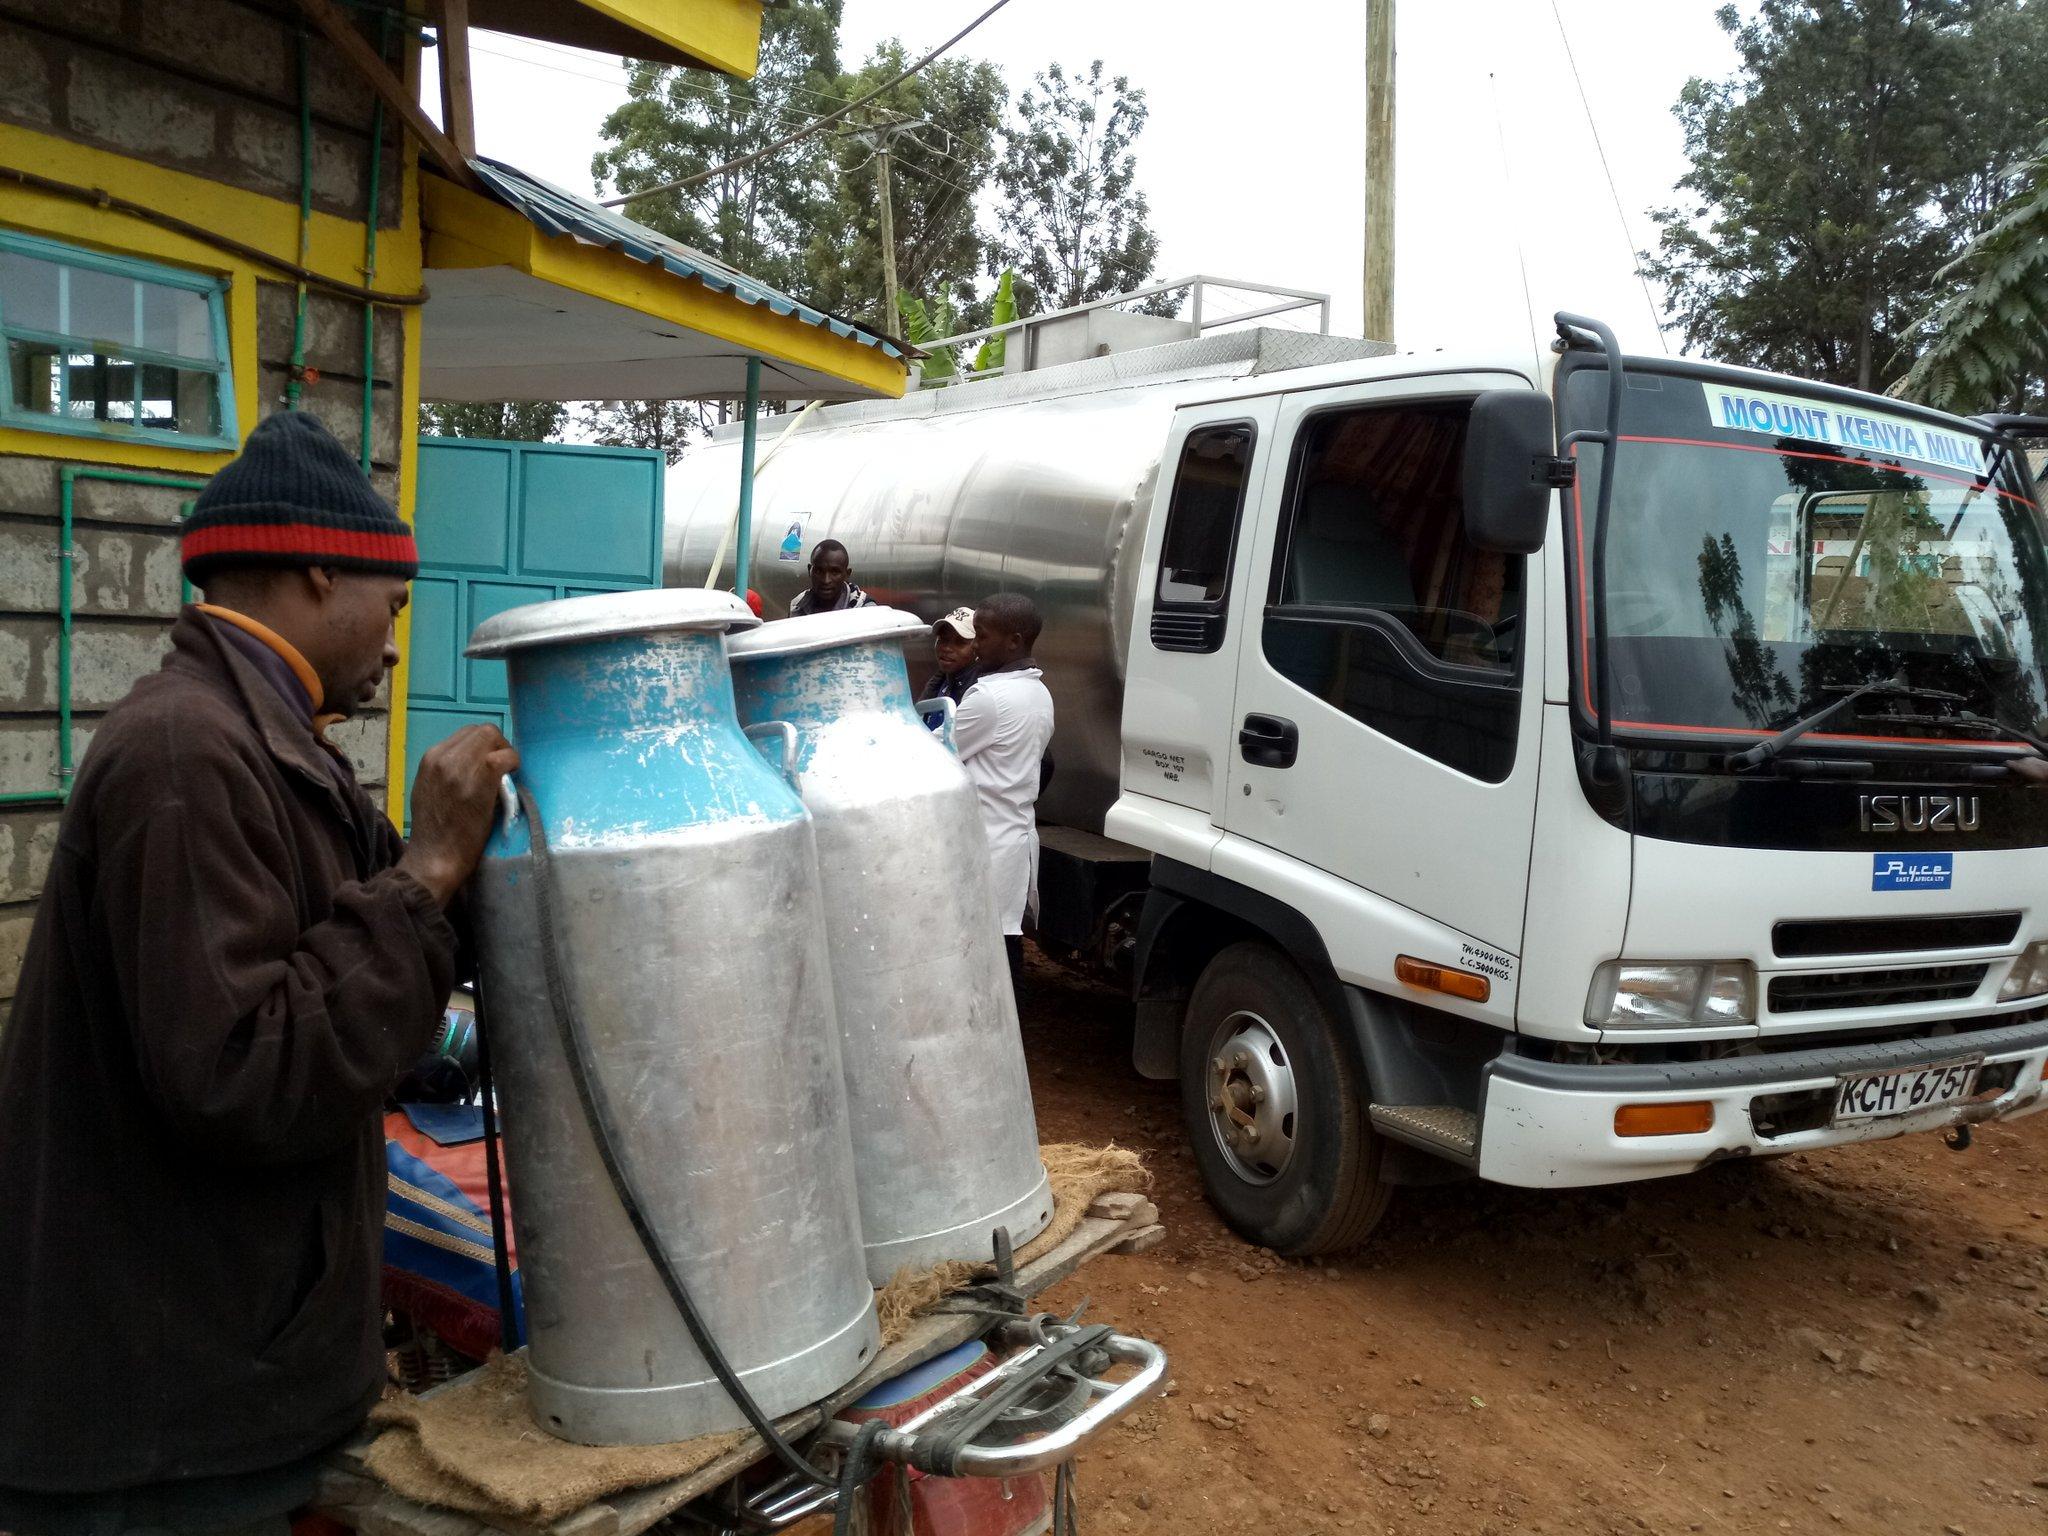
Mwanaume aliyevalia kofia nyeusi na sweta ya kahawia anashughulikia makopo makubwa ya maziwa yaliyoachwa karibu na trakta akiwa karibu na lori kubwa ya Mount Kenya milk lililosimama njiani.Wanaume wengine wawili wako karibu na lori labda wakishughulikia maziwa.